Here We Go Again (Glenn Miller song)

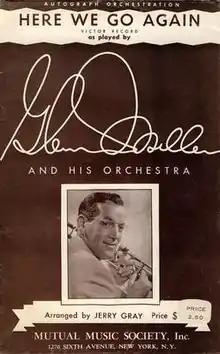
1943 sheet music cover, Mutual Music Society, New York.

A V-Disc test pressing of the song was made by the U.S. War Department as VP 1311 – D5TC 274 using a recording from April 29, 1944.